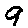
Label: 9